Travis Dermott

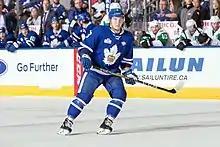
Dermott with the Toronto Marlies during the 2018 Calder Cup Final.

During following season, Dermott scored 45 points in 61 games, including a franchise record seven-game assist streak which was the longest such stretch by a defenceman. He also led all Erie defencemen in playoff scoring with 17 points earning him a jump in ratings and a projection as a possible first round pick. Dermott attested his scoring prowess as the result of filling in for a suspended Kurtis MacDermid and practicing with former NHL defenceman Jay McKee. The NHL Central Scouting Bureau ranked Dermott 46th amongst North American skaters, a boost from his midterm ranking of 47.